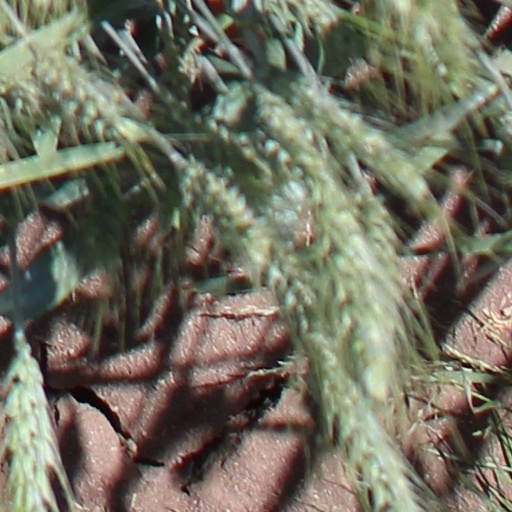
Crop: wheat